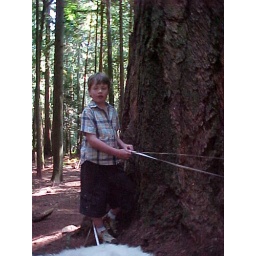
This tree measures over 24 feet around the base